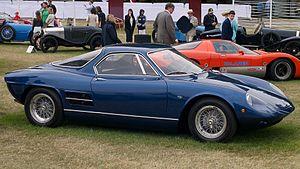
L' ATS GT est la seconde voiture du constructeur ATS. Disparue en 1965, la marque est relancée en 2017.